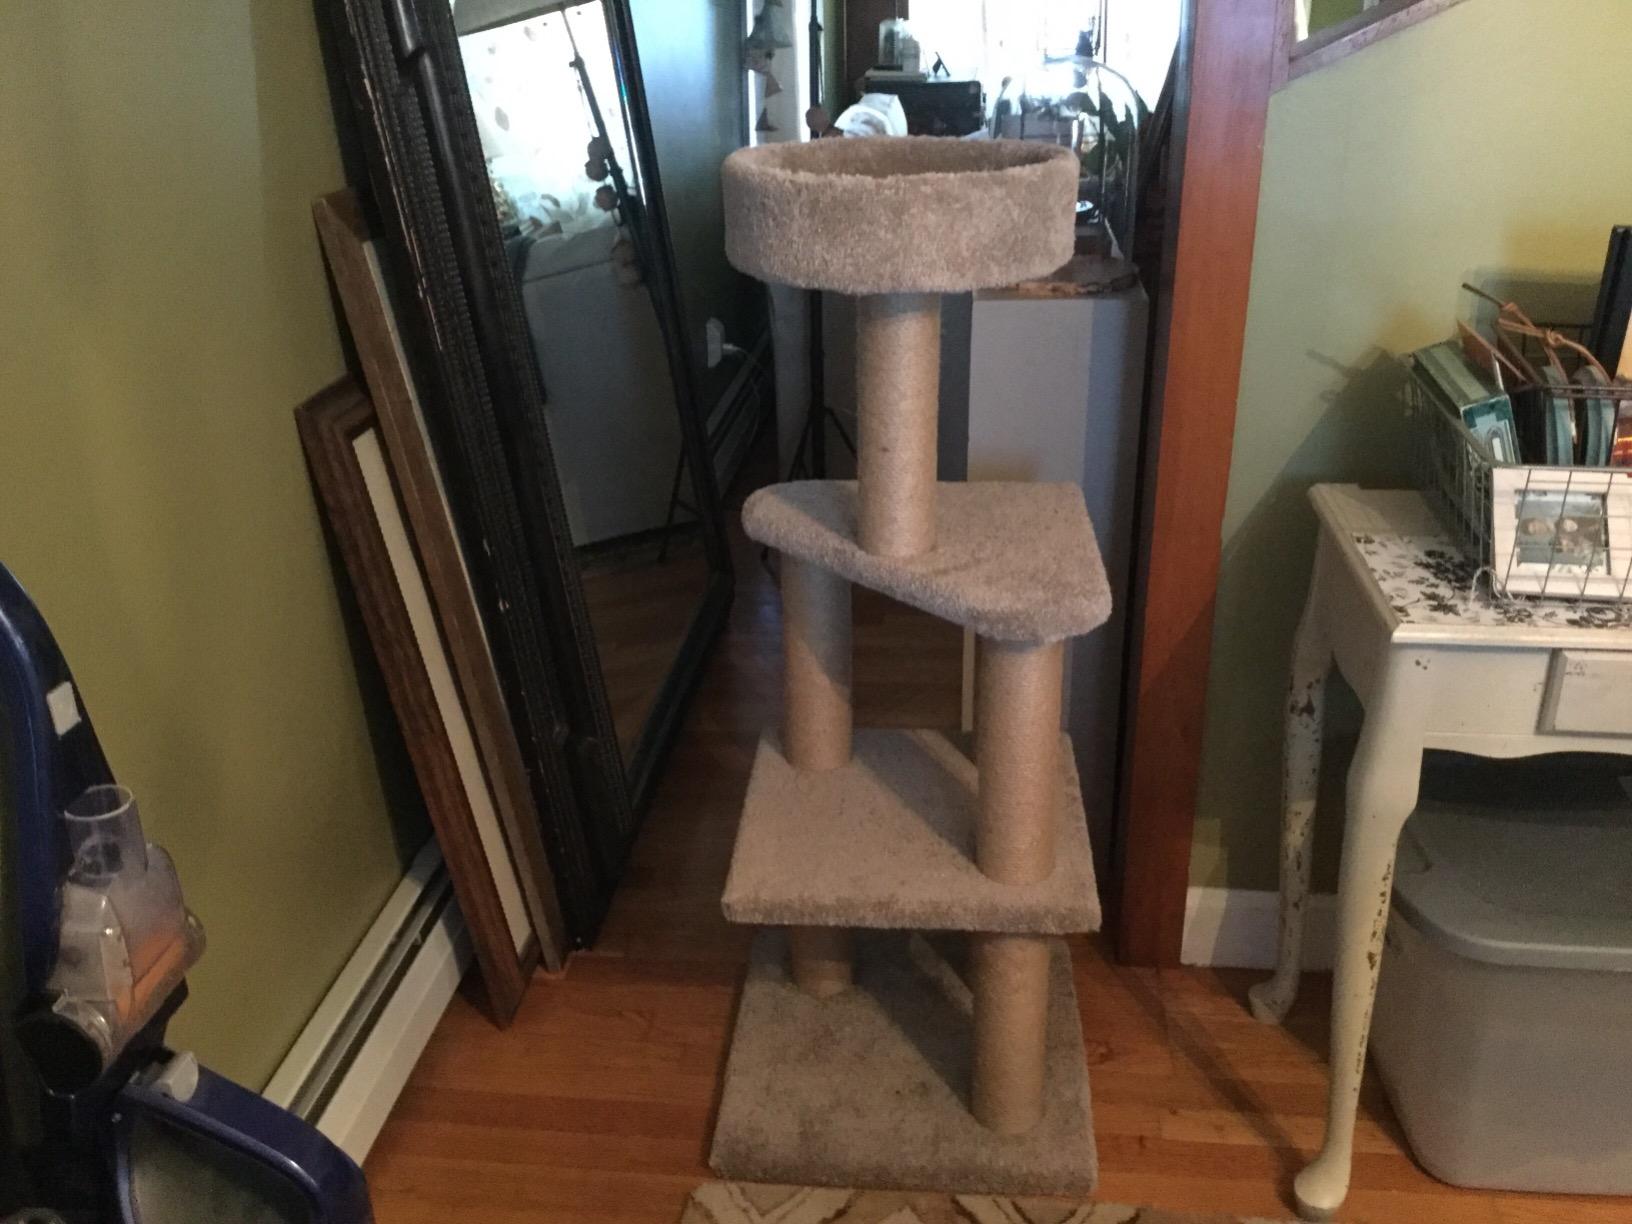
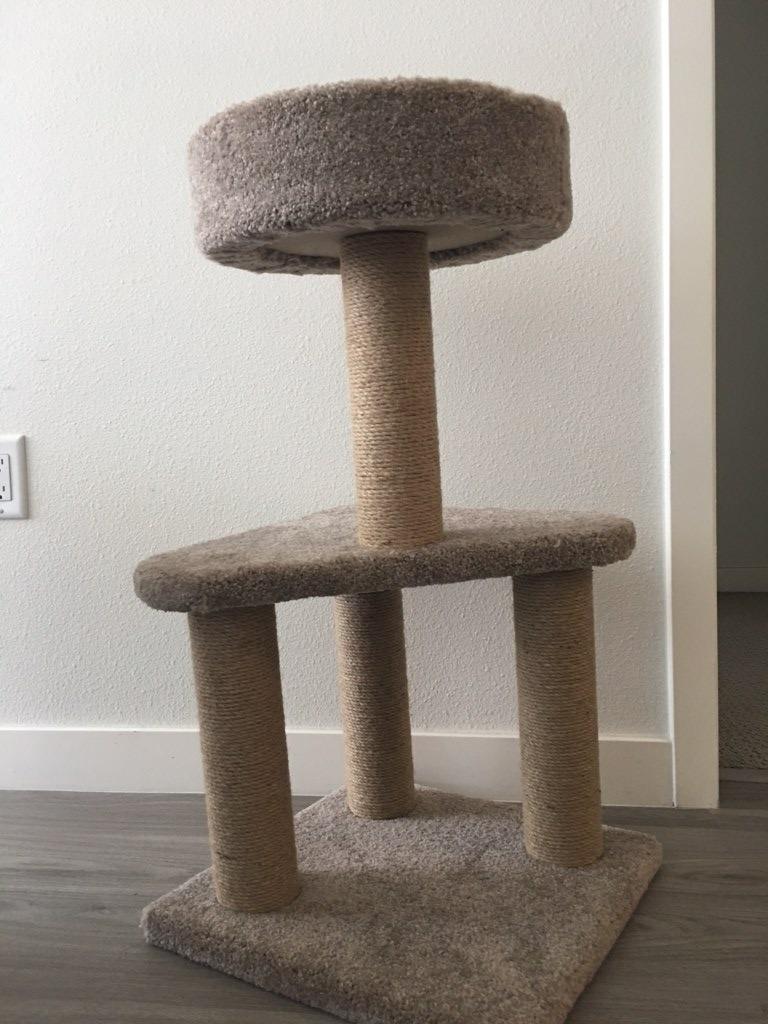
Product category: items_cat tree
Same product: no